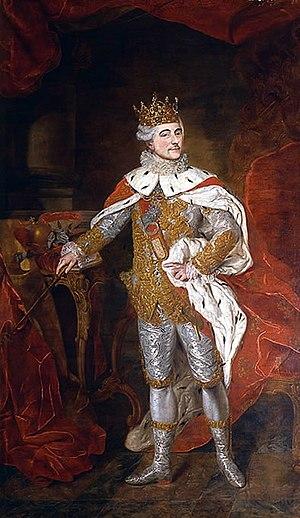
Stanislas II Auguste, connu aussi comme Stanislas Auguste Poniatowski, né le 17 janvier 1732 à Vowchyn, mort le 12 février 1798 à Saint-Pétersbourg, est le dernier roi de Pologne.